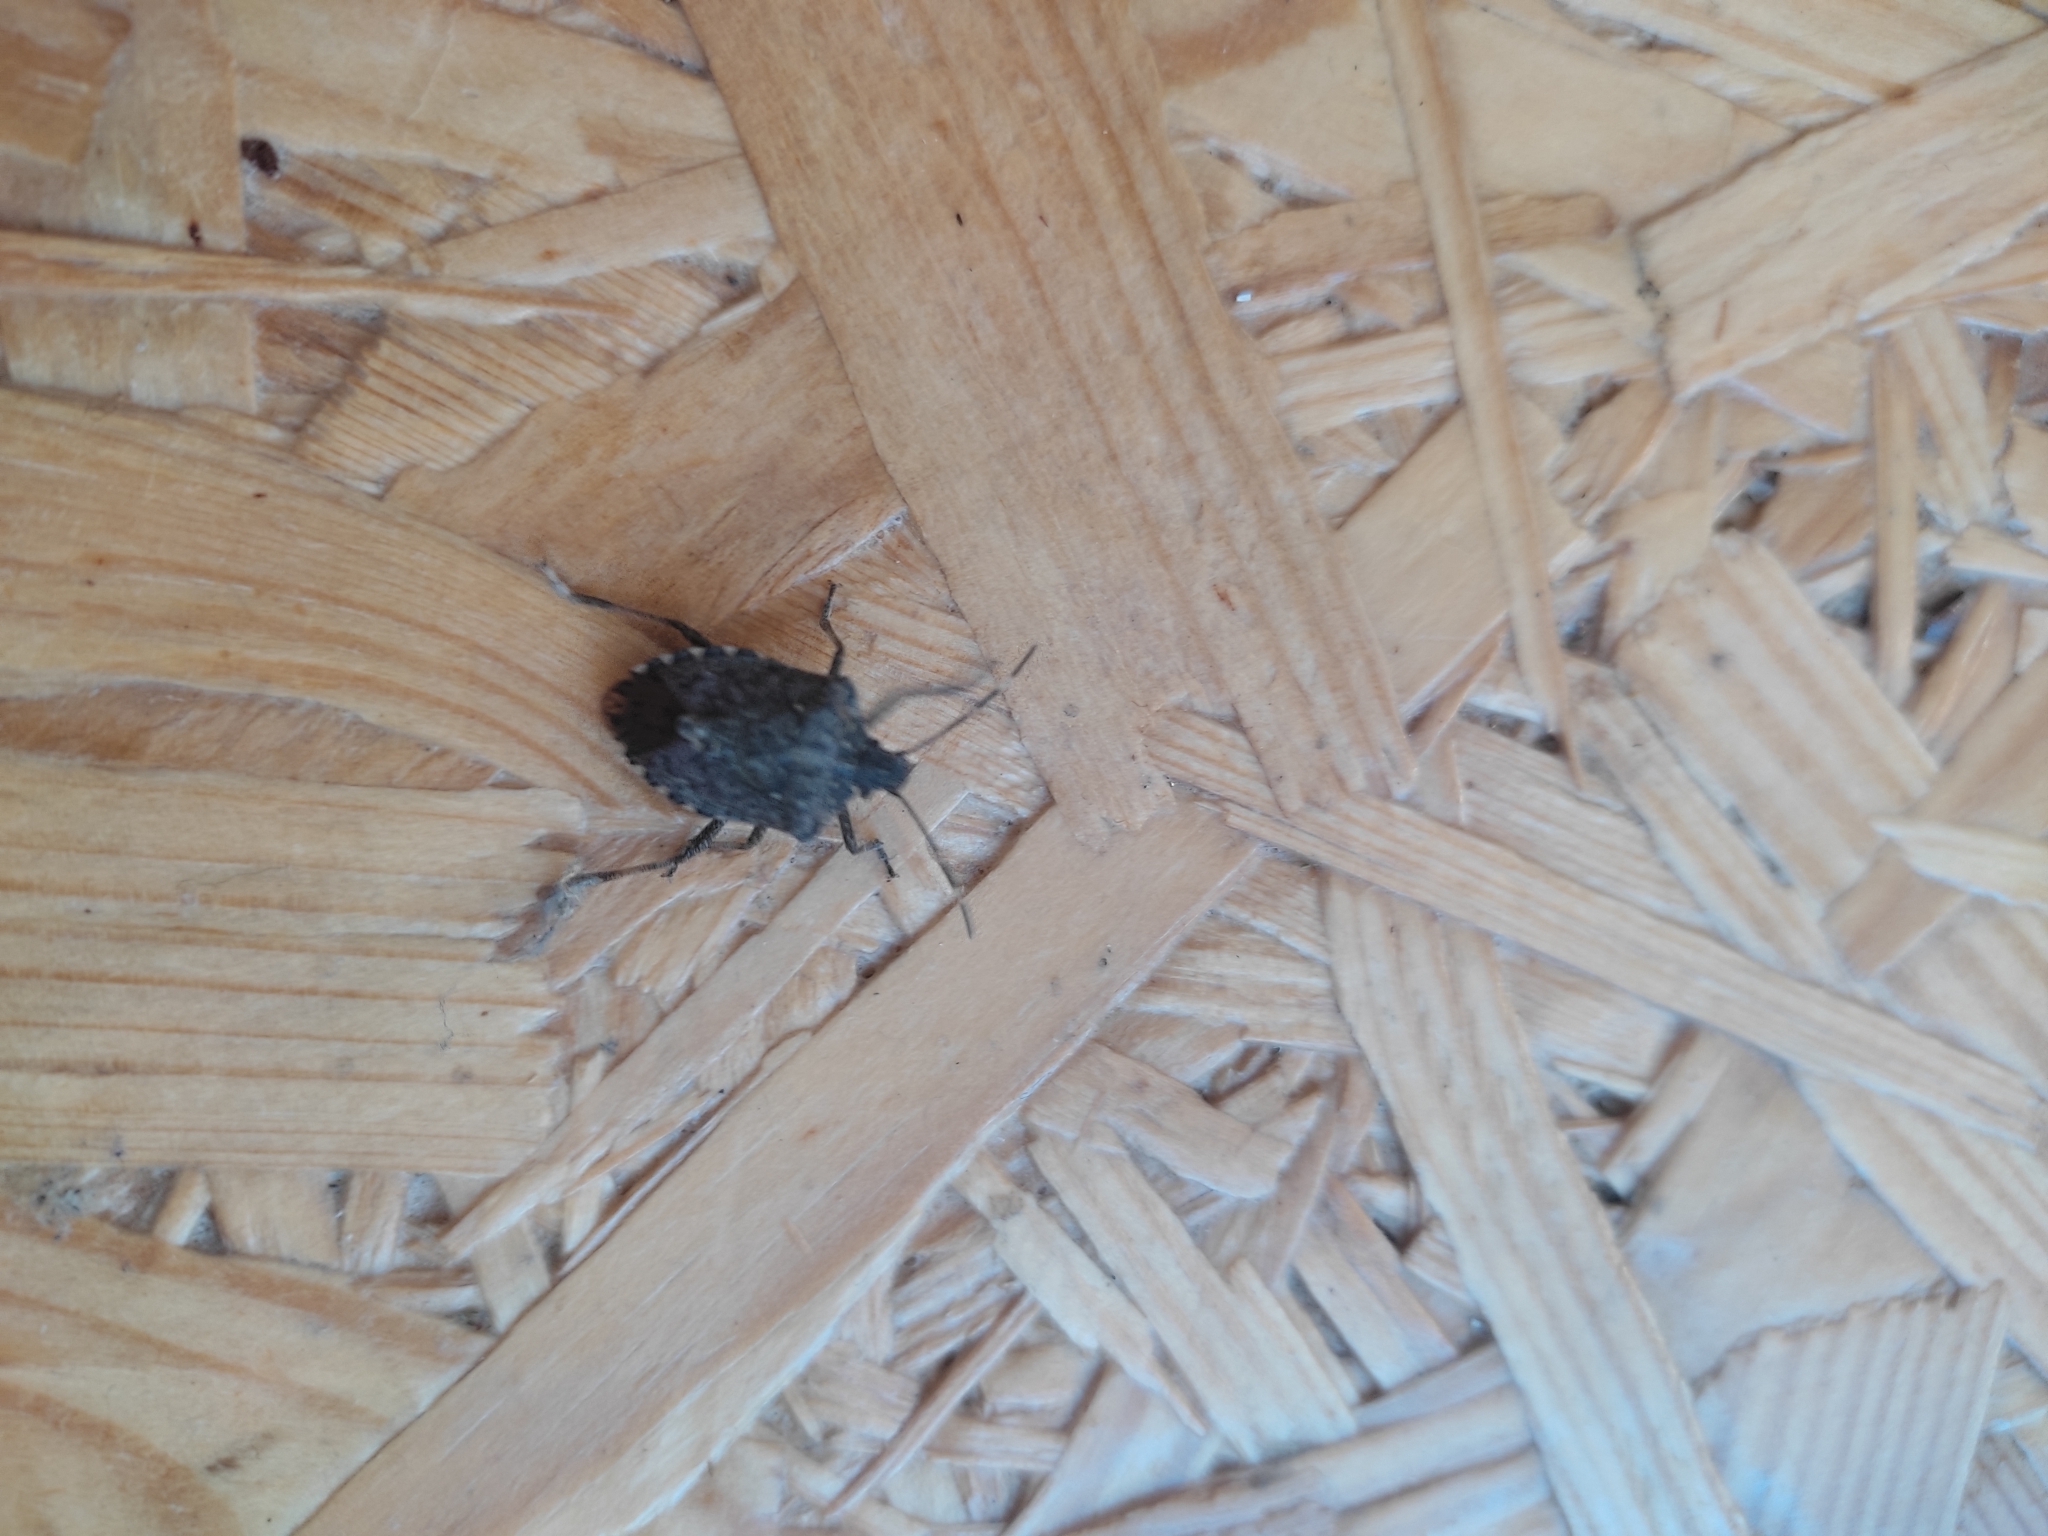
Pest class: stink_bug